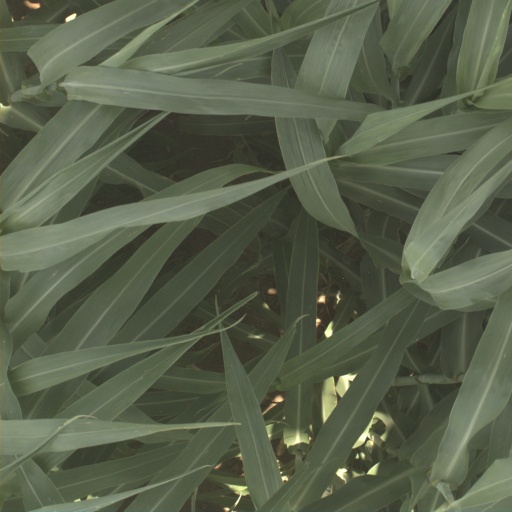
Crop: sorghum